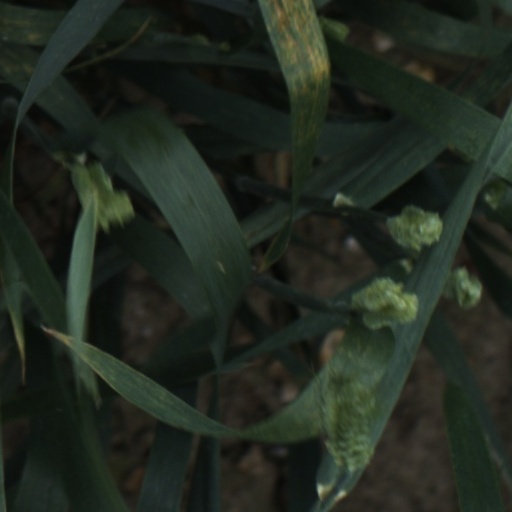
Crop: wheat